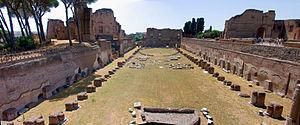
Rome, Palatin, le Stadio de la Domus Augustana
Le mont Palatin est une des sept collines de Rome. Il occupe une position centrale dans la Rome antique dont c'est une des parties les plus anciennes. Il donne sur le Forum Romain au nord et sur le Circus Maximus au sud. Sous l'Empire, le Palatin est occupé par d'imposantes demeures construites pour les empereurs, ce qui a donné naissance au mot « palais ». Leurs ruines occupent encore aujourd'hui une grande partie de la colline.